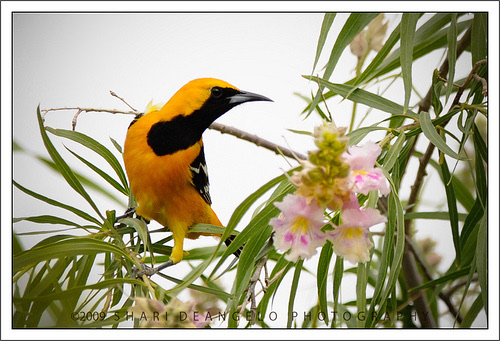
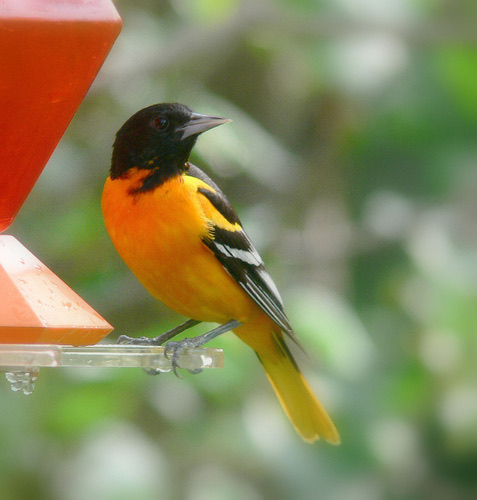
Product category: misc
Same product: yes